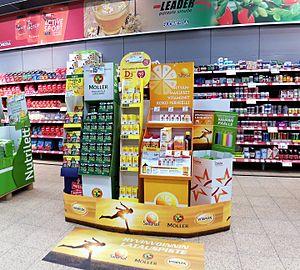
Selon l'OMS, L'automédication est le traitement de certaines maladies par les patients grâce à des médicaments autorisés, accessibles sans ordonnance, sûrs et efficaces, dans les conditions d'utilisation indiquée. Cette automédication peut s'inscrire dans le cadre d'un autosoin défini comme la capacité des personnes, des familles et des communautés à faire la promotion de la santé, à prévenir les maladies, à rester en bonne santé et à faire face à la maladie et au handicap avec ou sans l’accompagnement d’un prestataire de soins.